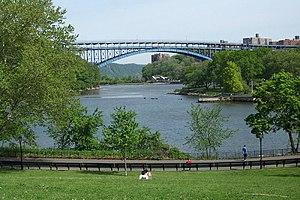
Inwood Hill Park est un parc public du quartier Inwood de Manhattan, à New York, géré par le Département des parcs et loisirs de la ville de New York. Sur une haute crête de schiste qui s'élève à soixante mètres au-dessus du fleuve Hudson, de la rue Dyckman à la pointe nord de l'île, la topographie contient la plus grande forêt ancienne restante sur l'île de Manhattan. Contrairement à d'autres parcs de Manhattan, Inwood Hill Park est en grande partie naturel et se compose principalement de collines boisées non paysagées.